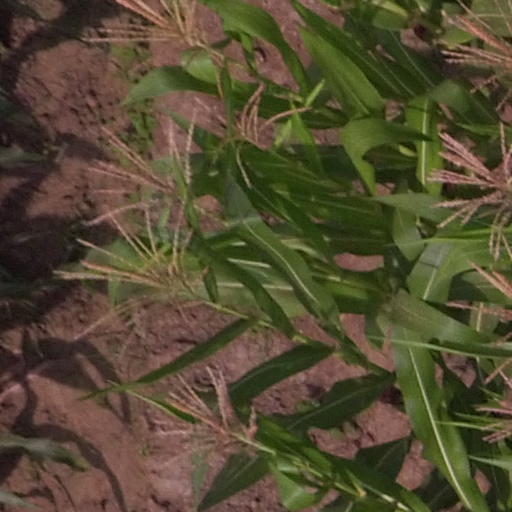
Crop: maize; corn